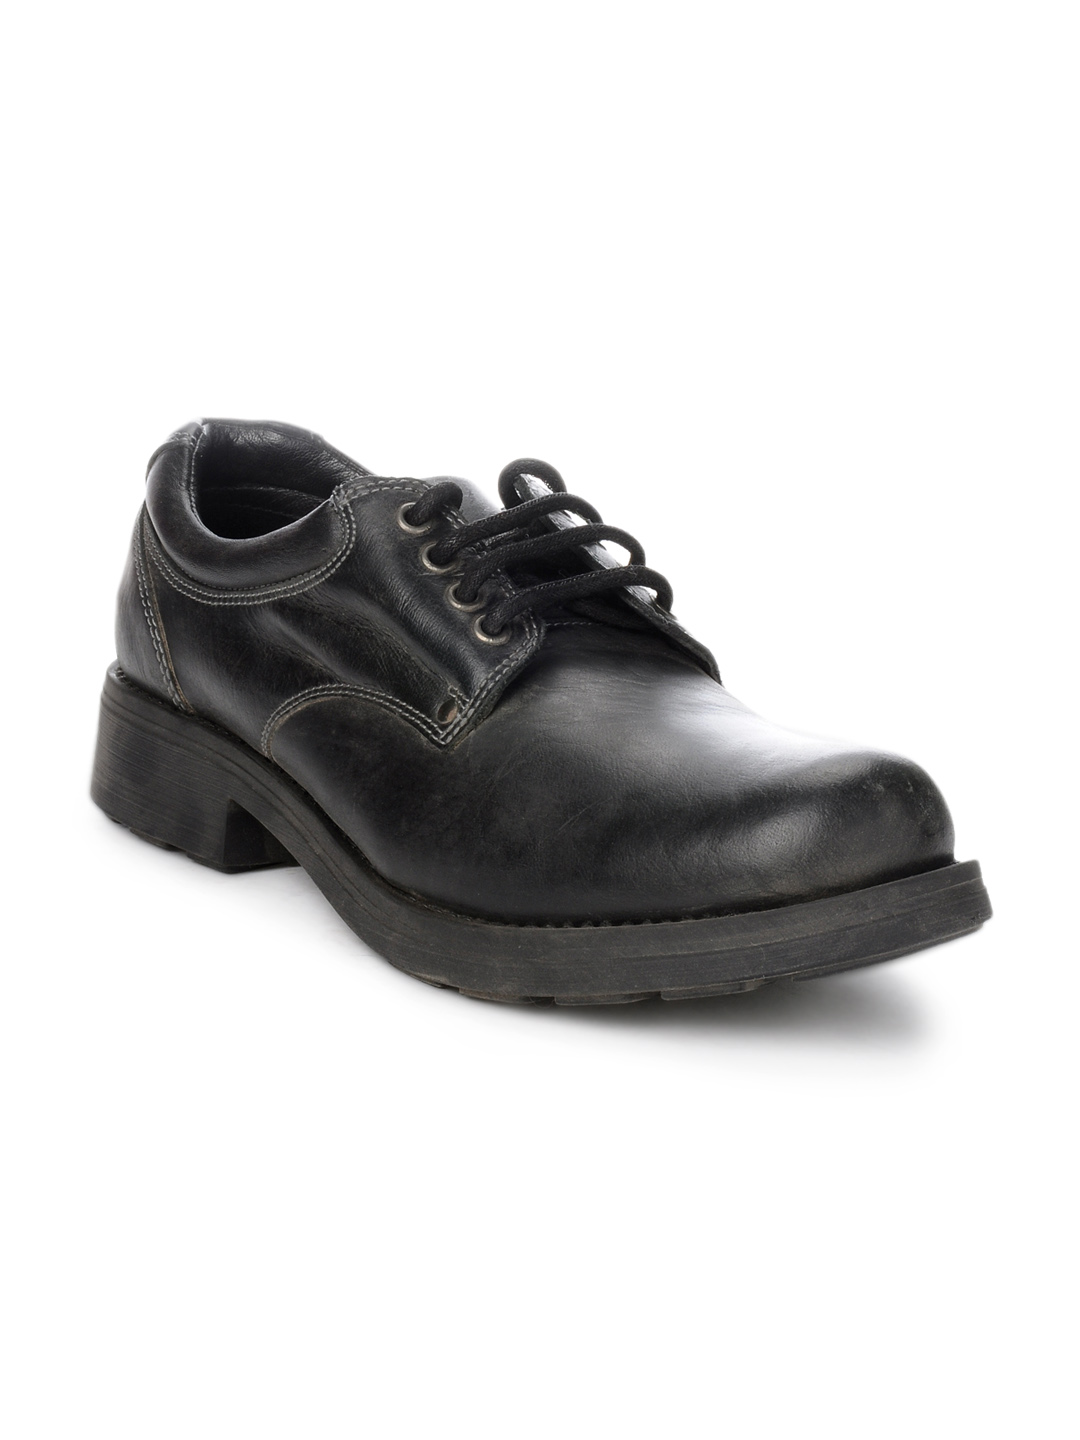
Ganuchi Men Black Shoes
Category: Footwear / Shoes / Formal Shoes
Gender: Men
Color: Black
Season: Summer 2012
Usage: Formal